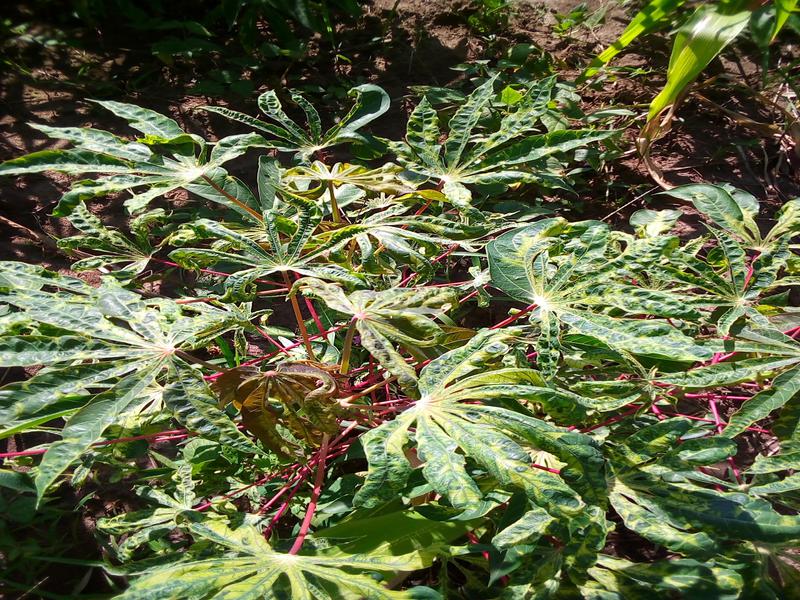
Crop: cassava
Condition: mosaic_disease